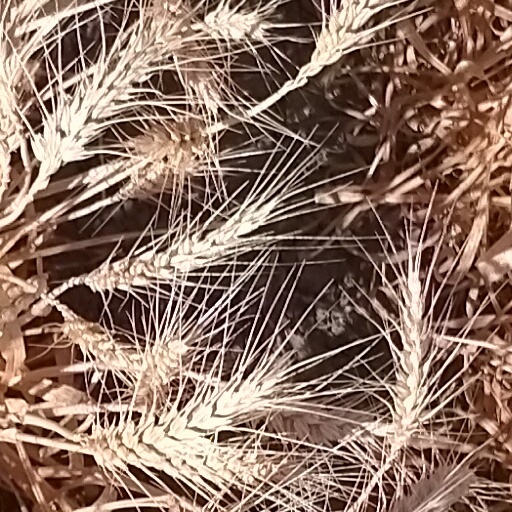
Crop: wheat